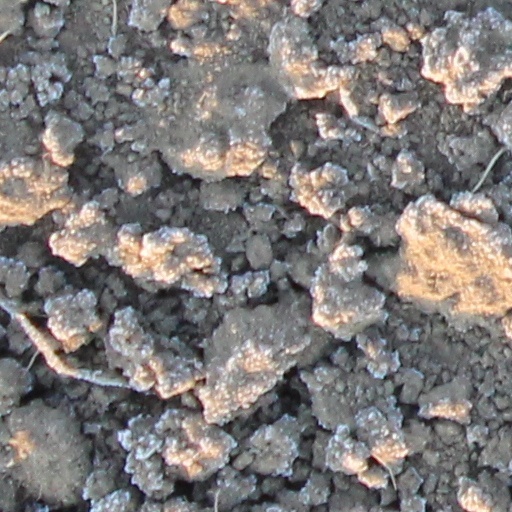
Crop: wheat